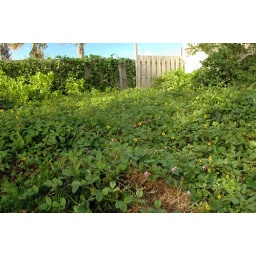
this is in the front yard of one of the beach houses